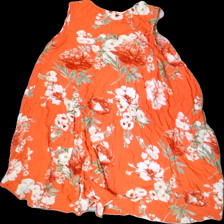
View: back
Type: Dress
Category: Ladies
Brand: Isolde
Colors: Multicolor, White, Red, Green
Material: 100% viscose
Pattern: Floral print
Cut: Loose, C-collar
Size: L
Season: All
Price range: 50-100
Recommended usage: Recycle